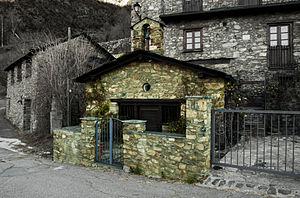
Llumeneres est un village d'Andorre situé dans la paroisse de Sant Julià de Lòria, qui comptait 3 habitants en 2017. Il s'agit du village le moins peuplé de la principauté.